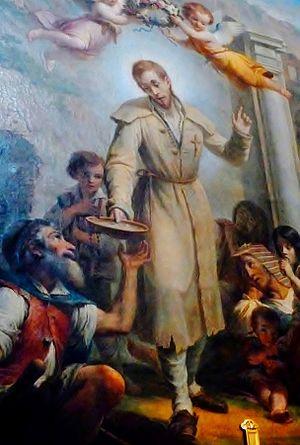
Tableau de St Benoit Joseph Labre - Eglise Sainte Marie des Monts à Rome
Benoît-Joseph Labre, né le 26 mars 1748 à Amettes, qui appartenait au diocèse de Boulogne-sur-Mer et décédé le 16 avril 1783 à Rome, est un pèlerin mendiant français qui parcourut les routes d'Europe. Surnommé le « Vagabond de Dieu », il est considéré comme un fol-en-Christ. Canonisé en 1881, il est liturgiquement commémoré le 16 avril.